Dean of St Edmundsbury

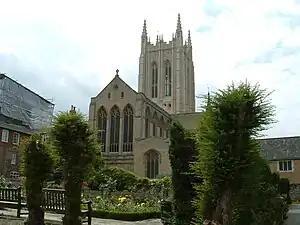
St Edmundsbury Cathedral

The Dean of St Edmundsbury is the head ("primus inter pares" – first among equals) and chair of the chapter of canons, the ruling body of St Edmundsbury Cathedral. The dean and chapter are based at the Cathedral Church of Saint James in Bury St Edmunds. Before 2000 the post was designated as a provost, which was then the equivalent of a dean at most English cathedrals. The cathedral is the mother church of the Diocese of St Edmundsbury and Ipswich and seat of the Bishop of St Edmundsbury and Ipswich. The current dean is Joe Hawes.